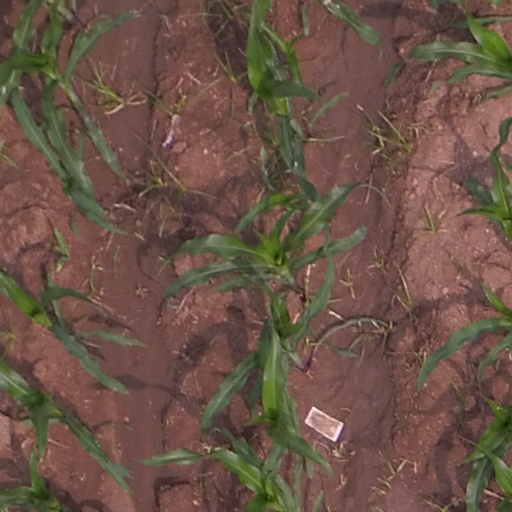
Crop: maize; corn